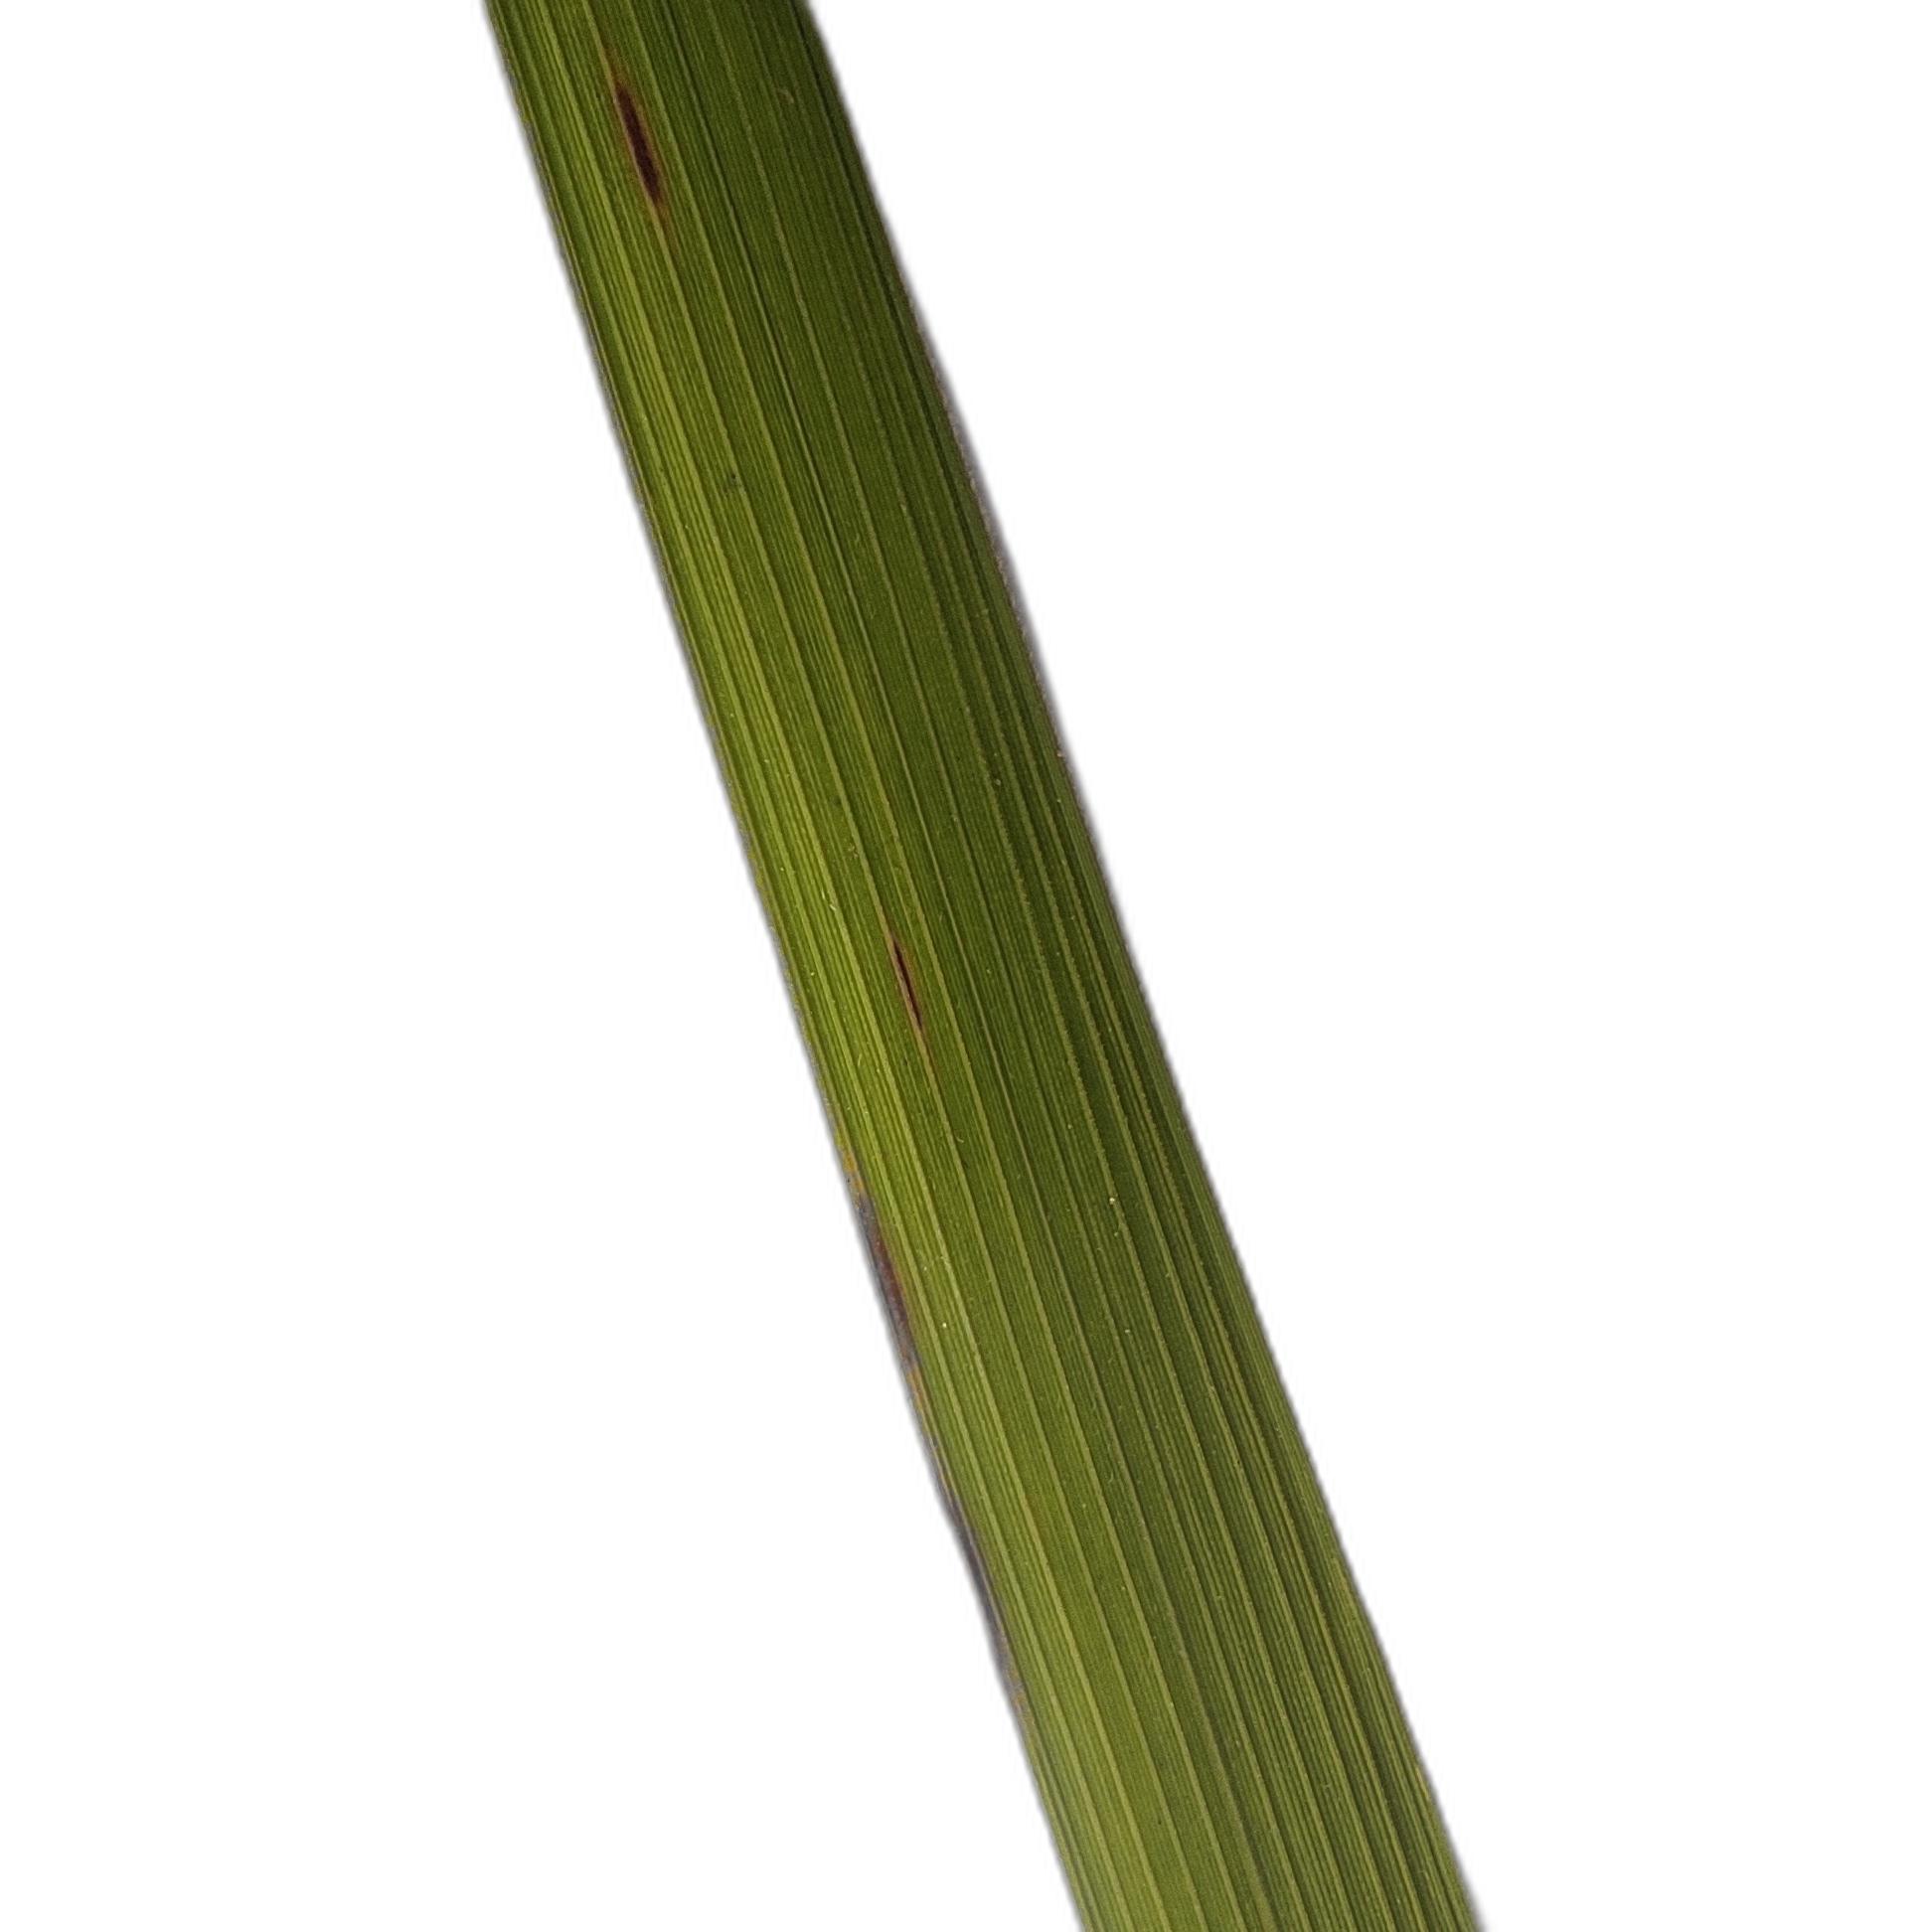
Label: Rice Blast